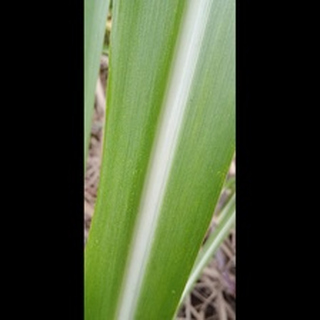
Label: healthy_sugarcane